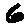
Label: 6